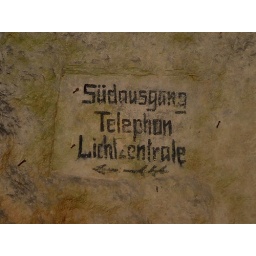
A German sign still on the wall from World War One in the Underground Dragons Caverns on the Chemin Des Dames.